Tsubasa Reservoir Chronicle the Movie: The Princess in the Birdcage Kingdom

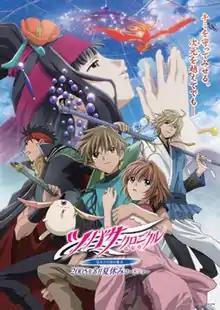
Japanese DVD cover

is a 2005 Japanese animated action fantasy short film based on the "" manga written and illustrated by manga artist group CLAMP. The short film was directed by Itsuro Kawasaki, co-written by Junichi Fujisaku and Midori Goto, and was produced by Production I.G. The film premiered in Japanese theaters on August 20, 2005 in conjunction with "", another Production I.G animated film and based on CLAMP manga. Set between the two seasons of the anime series "Tsubasa" by Bee Train, the film continues 's group's journey to find 's "feathers" (memories) in different worlds. On the journey they arrive at the Country of Birdcages, which contains one of Sakura's feathers.